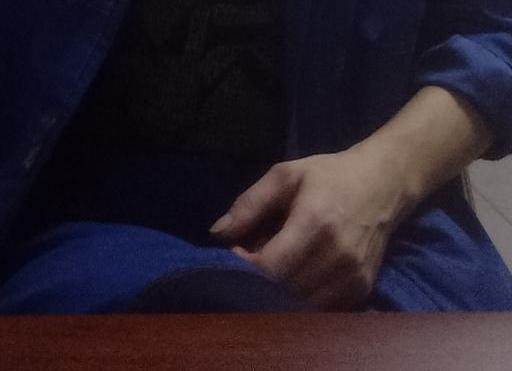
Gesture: no_gesture